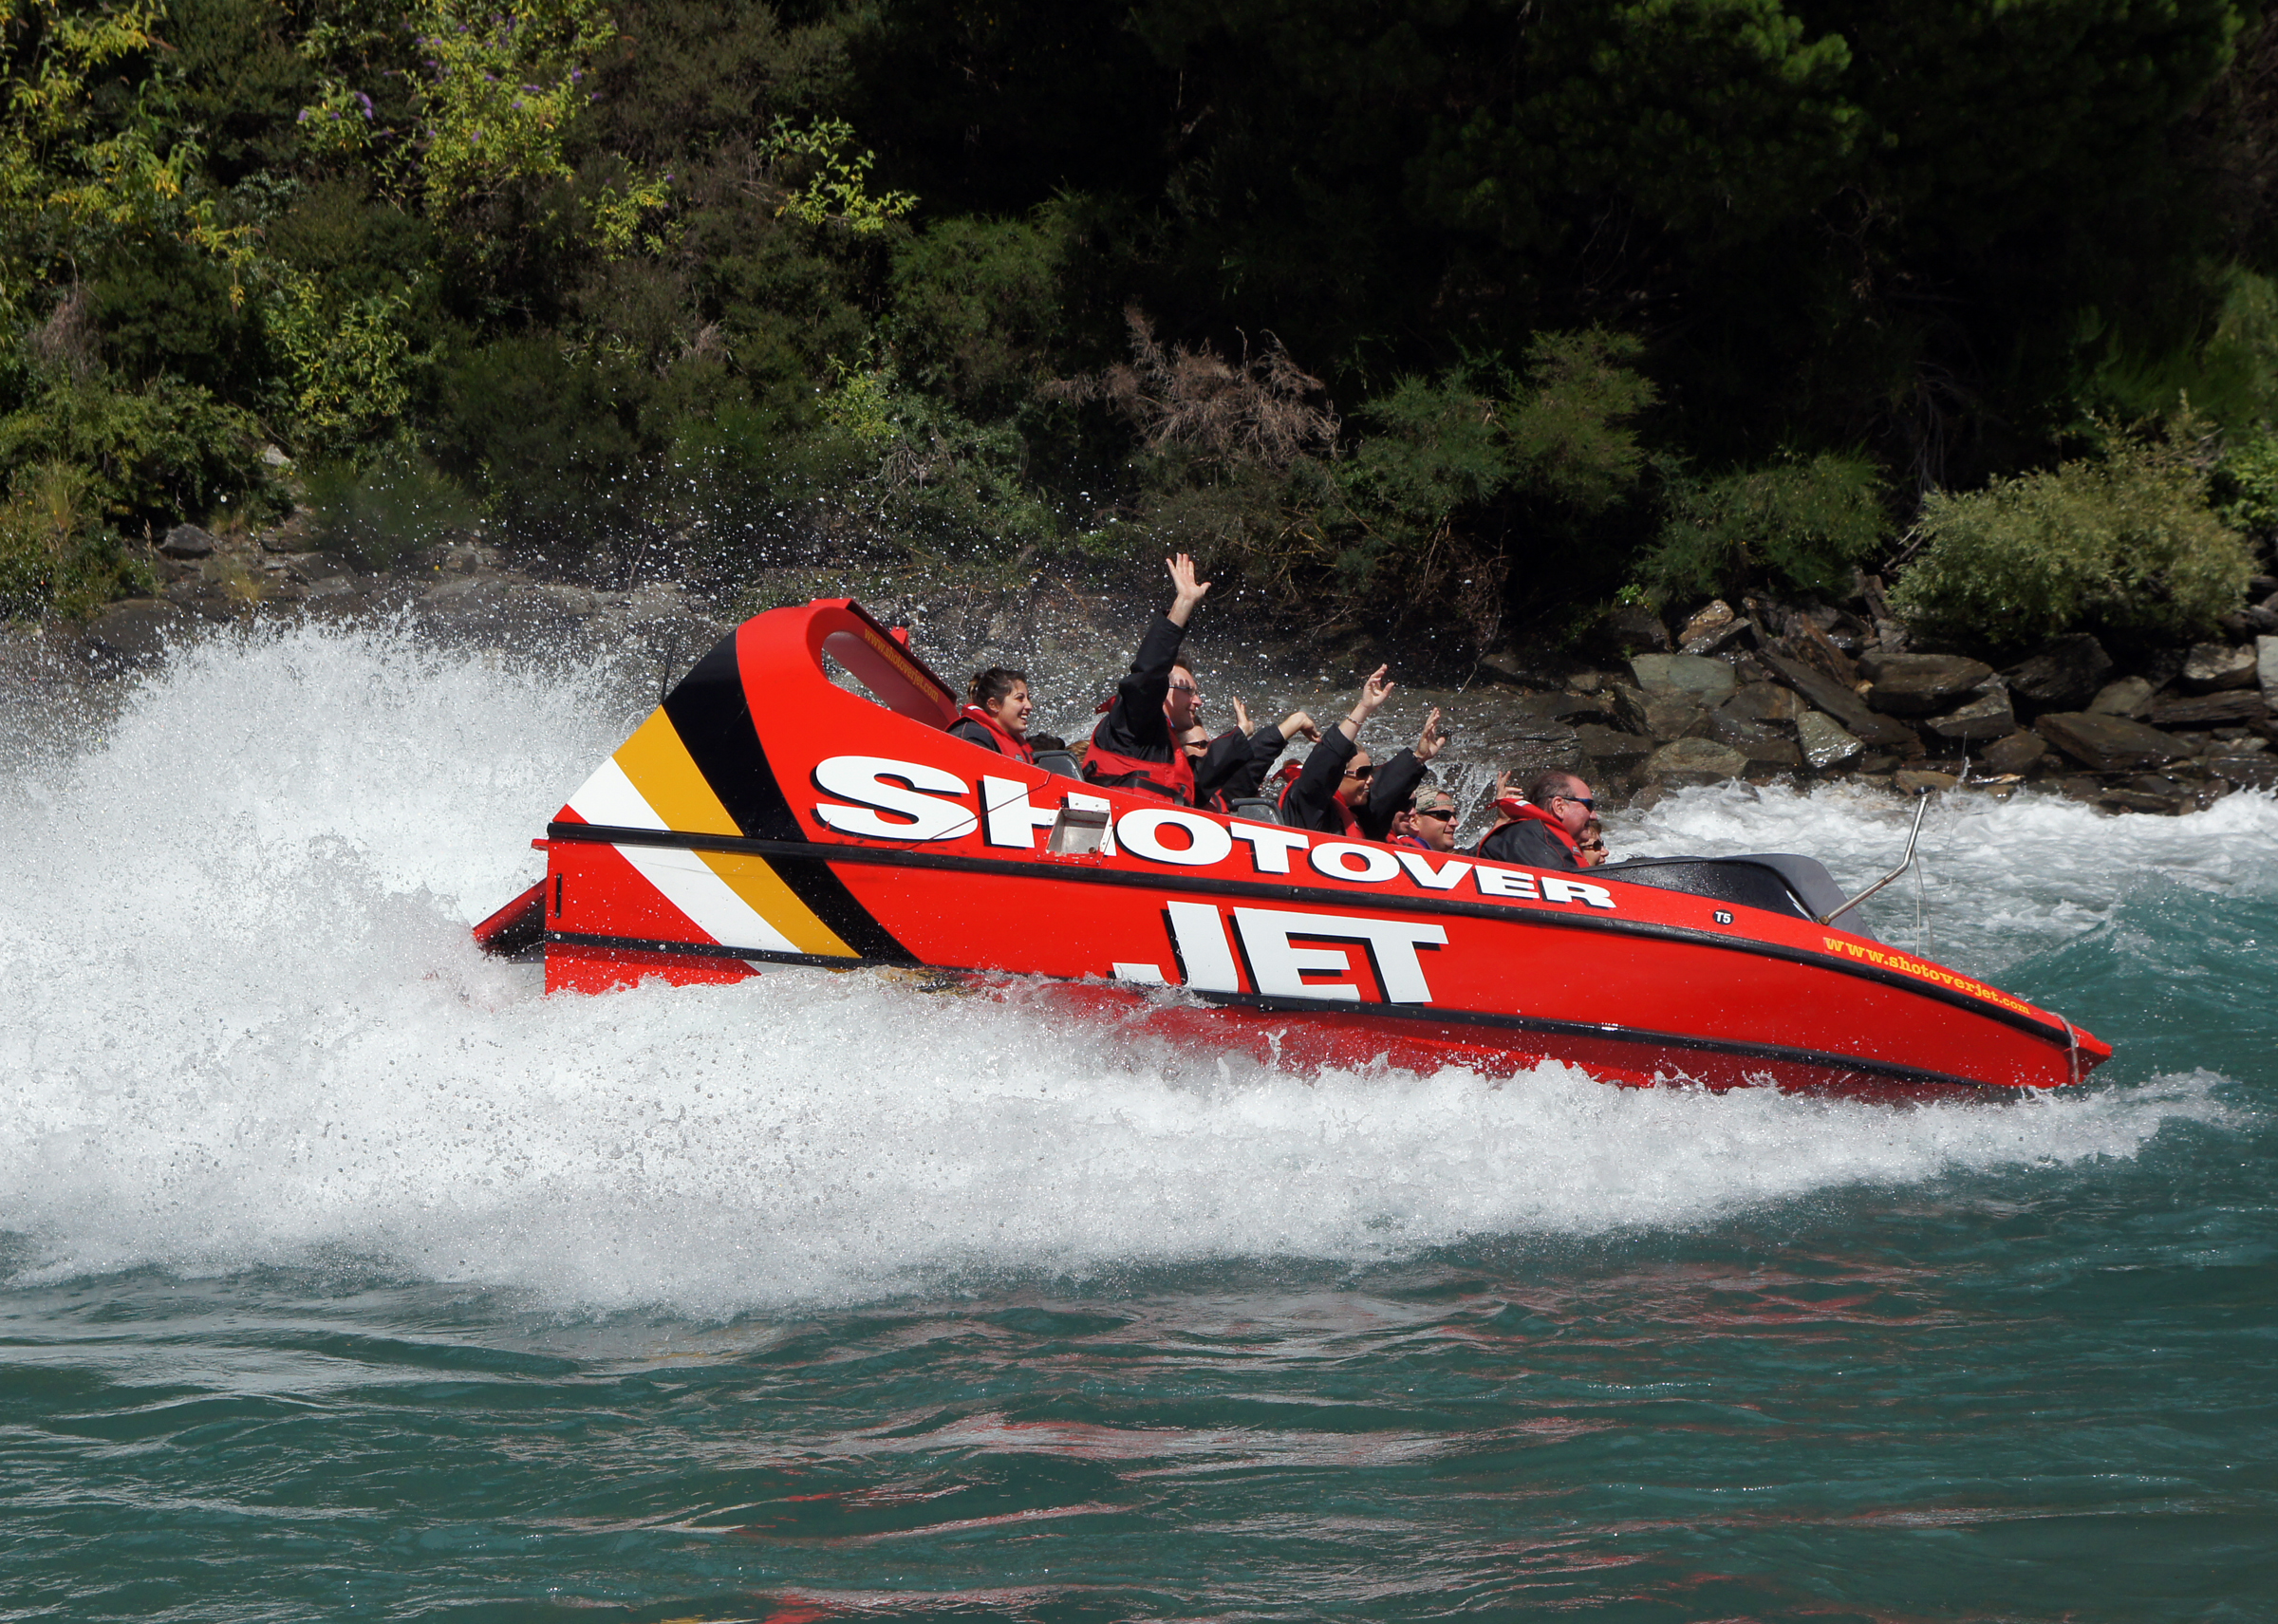
boat, recreation, red, vehicle, splash, extreme sport, motorboat, race, publicdomain, sports, boating, newzealand, otago, queenstown, shotoverriver, watercraft, thrillingride, hamiltonjetboat, motorsport, water sport, jet ski, outdoor recreation, powerboating, personal water craft, f1 powerboat racing